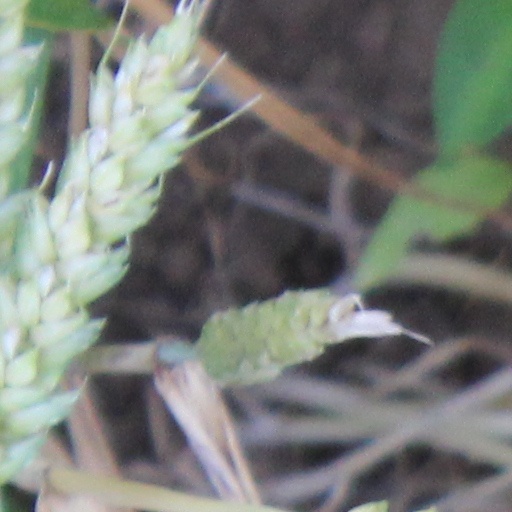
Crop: wheat